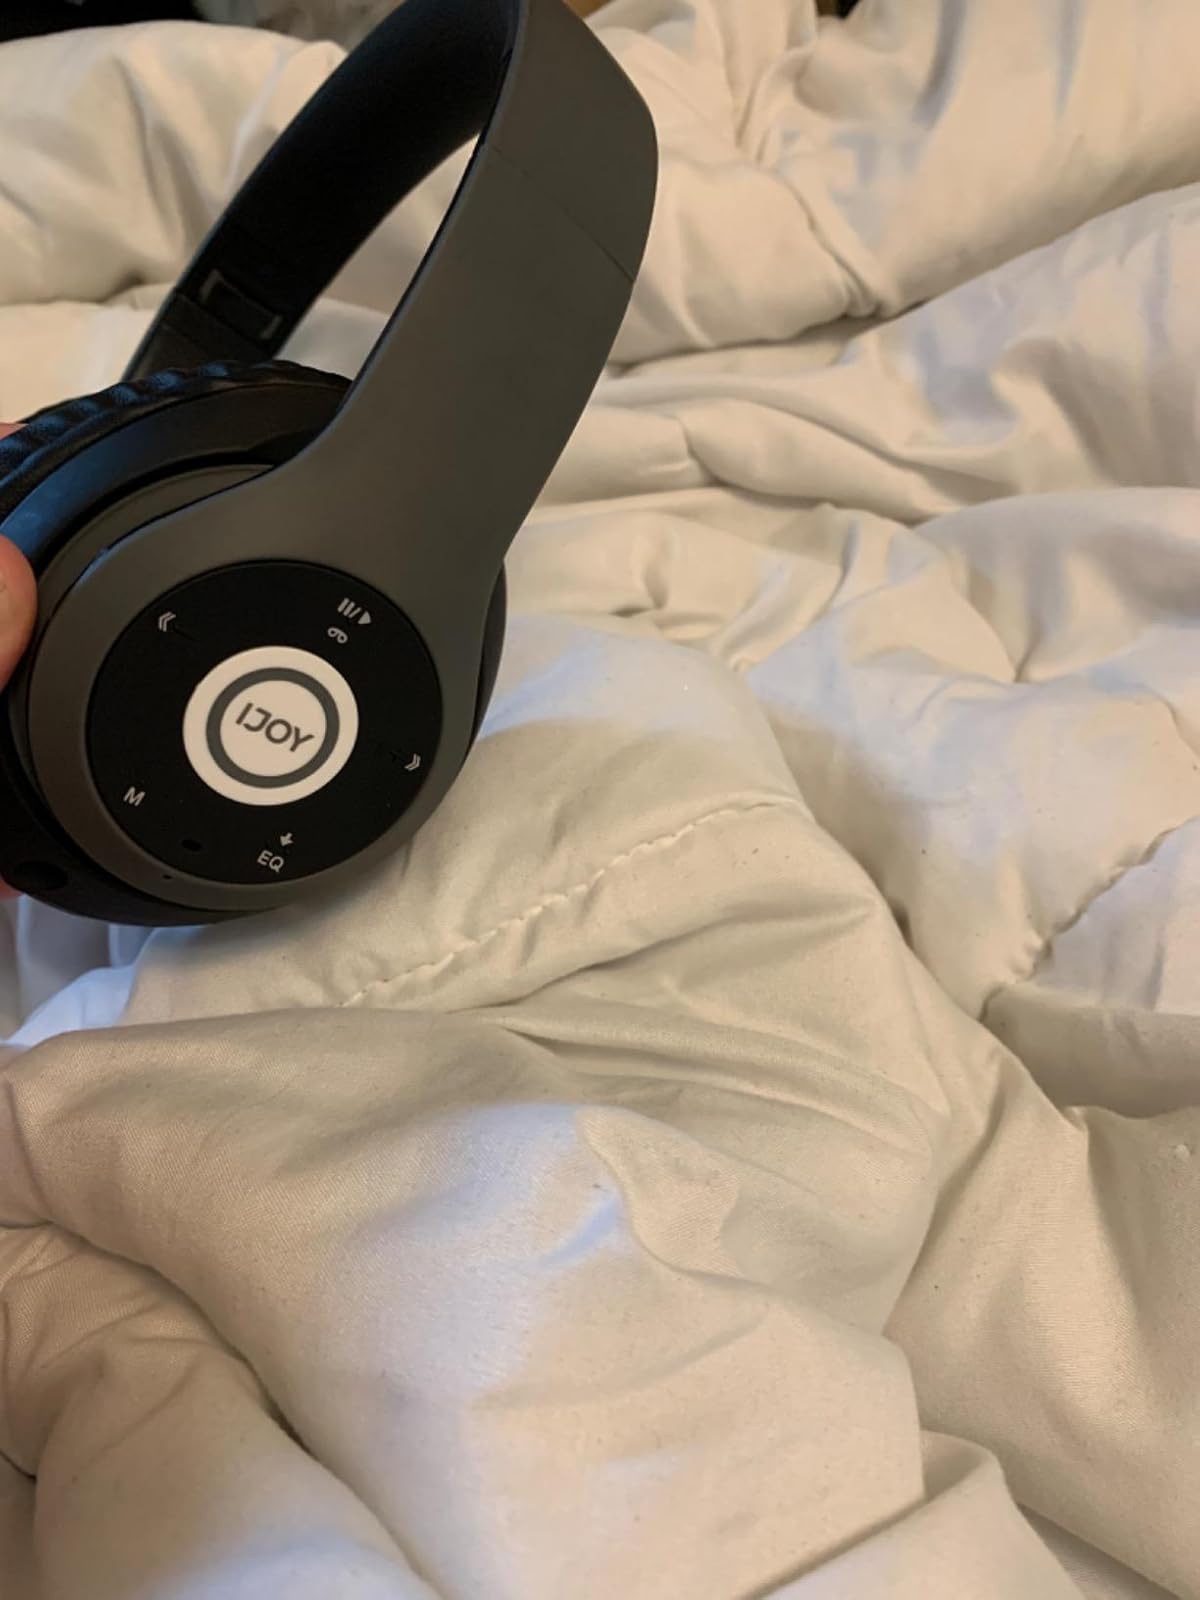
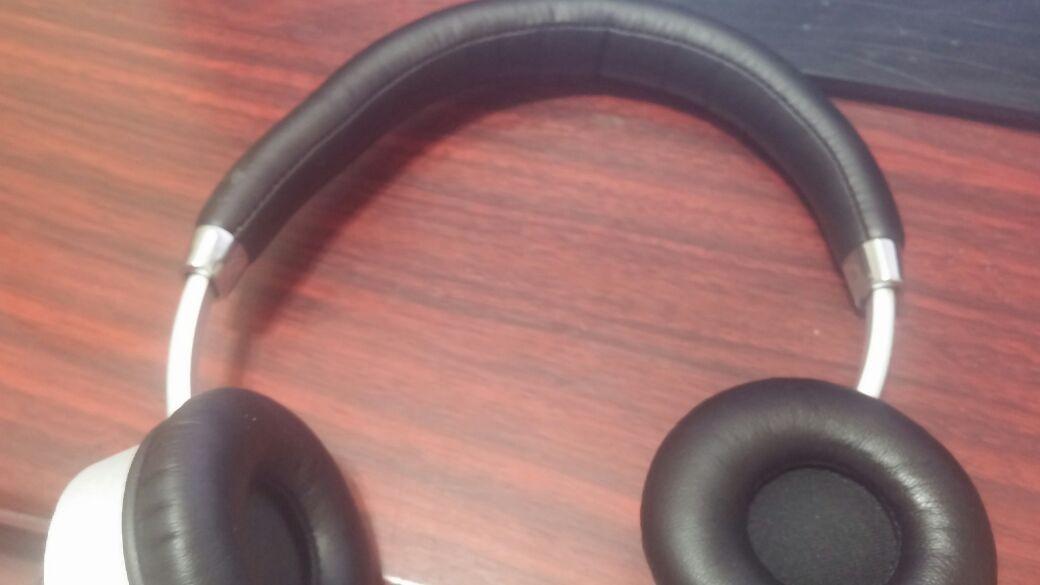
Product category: headphones
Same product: no